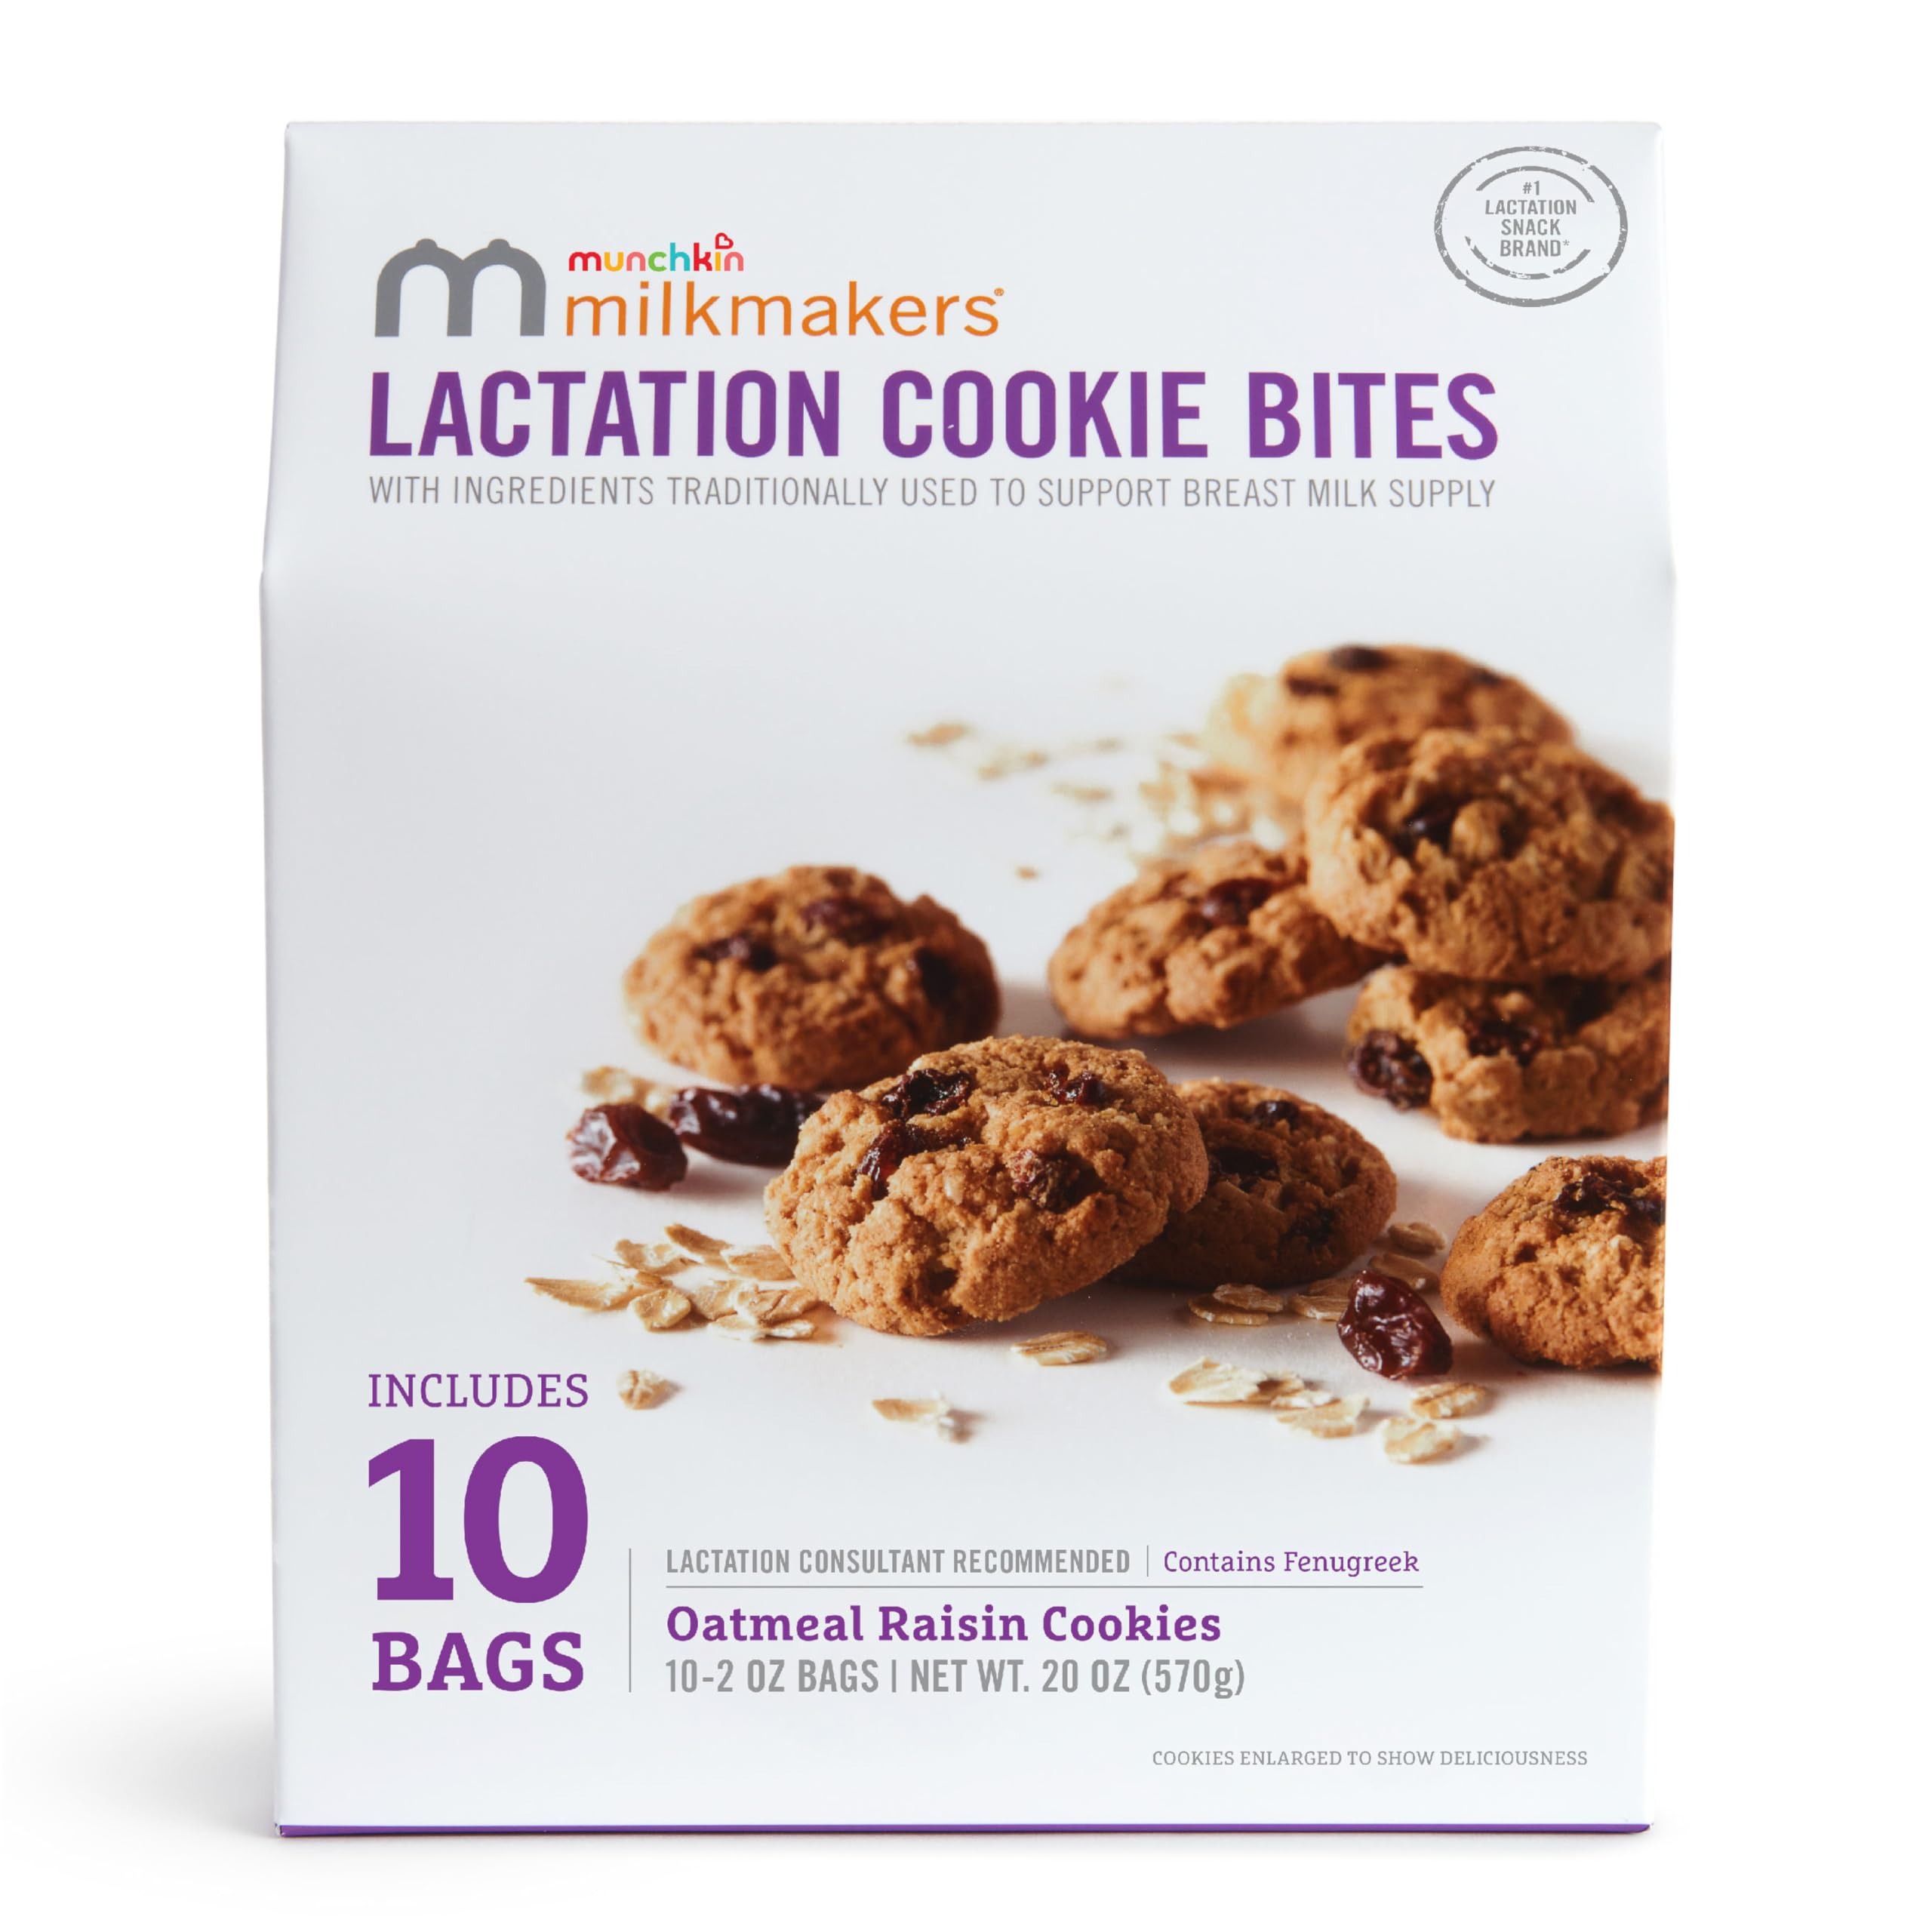
Item Name: Munchkin® Milkmakers® Lactation Cookie Bites, Oatmeal Raisin, 10 Ct (Contains Fenugreek)
Bullet Point 1: Box includes (10) bags of Milk makers Oatmeal Raisin Lactation Cookie Bites
Bullet Point 2: Key ingredients traditionally used to support breast milk supply
Bullet Point 3: Lactation Consultant Recommended
Bullet Point 4: Made with: Oats, Yeast, Flaxseed and Fenugreek
Bullet Point 5: Preservative free
Value: 20.0
Unit: Ounce

Price: 17.98